Elisa Zamacois

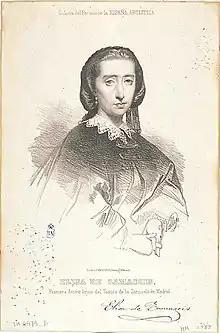
Elisa Zamacois portrait

Elisa Pedra Zamacois y Zabala (29 April 1838 in Bilbao – November 1915 in Buenos Aires) was a Spanish singer and actress. She was half-sister of the writer Niceto de Zamacois, and sister of the painter Eduardo Zamacois y Zabala, and the actor Ricardo Zamacois, and also was aunt of the writers Miguel Zamacoïs and Eduardo Zamacois, and the music composer Joaquín Zamacois.